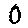
Label: 0